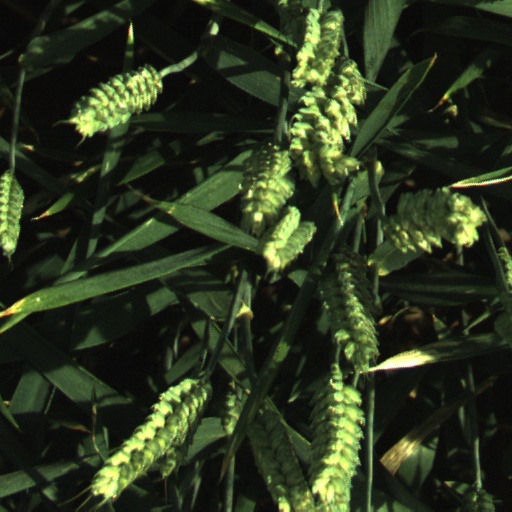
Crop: wheat